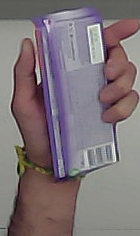
Product: milka_chocolate